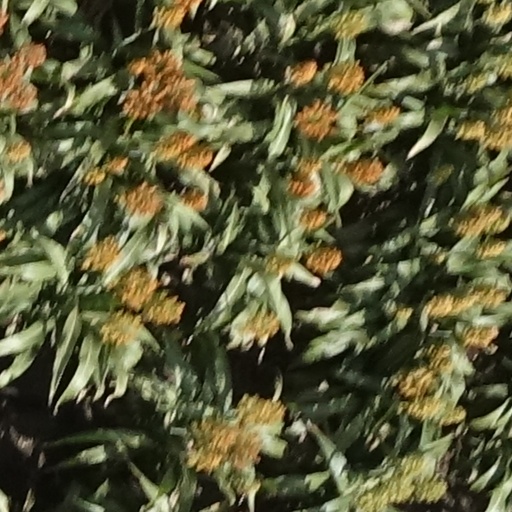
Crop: sorghum